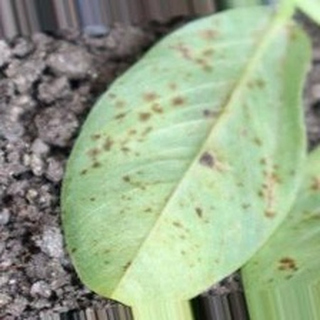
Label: groundnut_rust